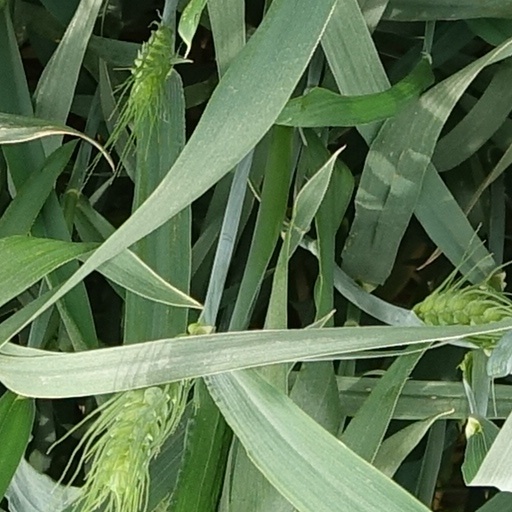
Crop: wheat